Geography of China

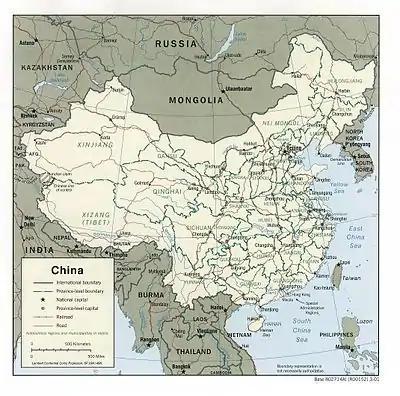
Map of the People's Republic of China (click to enlarge), source: CIA

The territory of China has been defined as a homeland for many different ethnic and racial groups in the country. However, the way that the territory has been defined varies between ethnic groups. In relation to the Han Chinese, the homeland has been defined by national borders which are more or less accepted internationally. This is because the Han Chinese are the largest population and have most influence politically than any other ethnic population in China. To the Han Chinese population, the territory of the country is defined by the regions of Tibet, inner Mongolia, Manchuria, and the Xinjiang Province which is the most western land of China. The Chinese territory is the second largest in land area and also has the longest combined land border in the world. However, there are many other ethnic groups in China that have their own definitions of what concerns the territory of China.